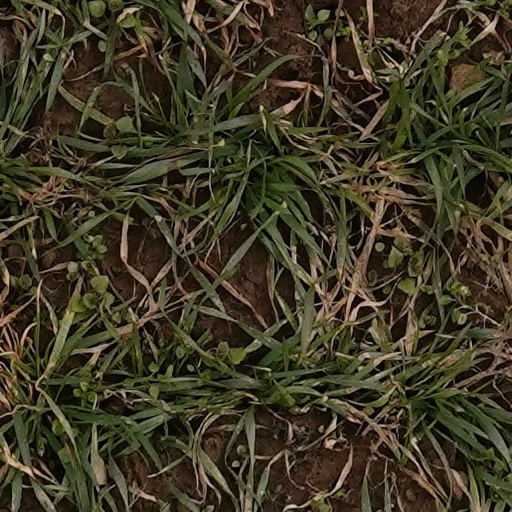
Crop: wheat